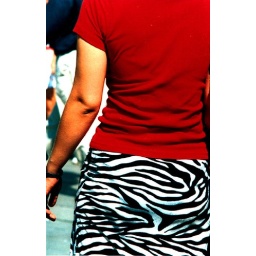
Italian Women in red dress